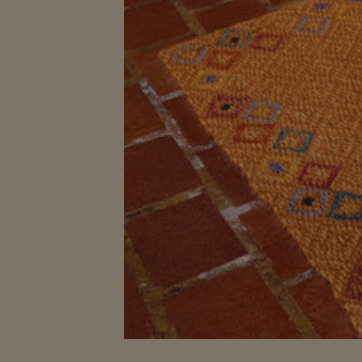
Material: brick